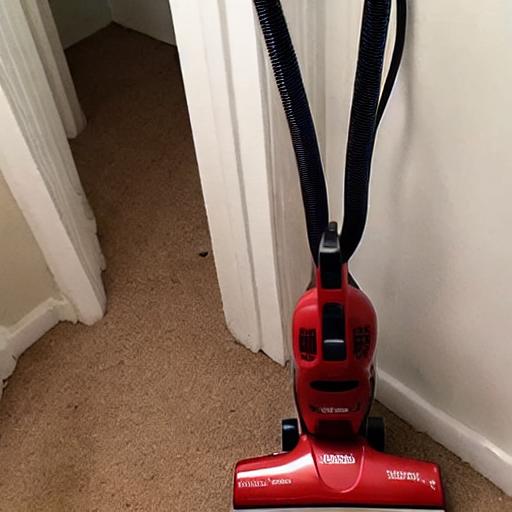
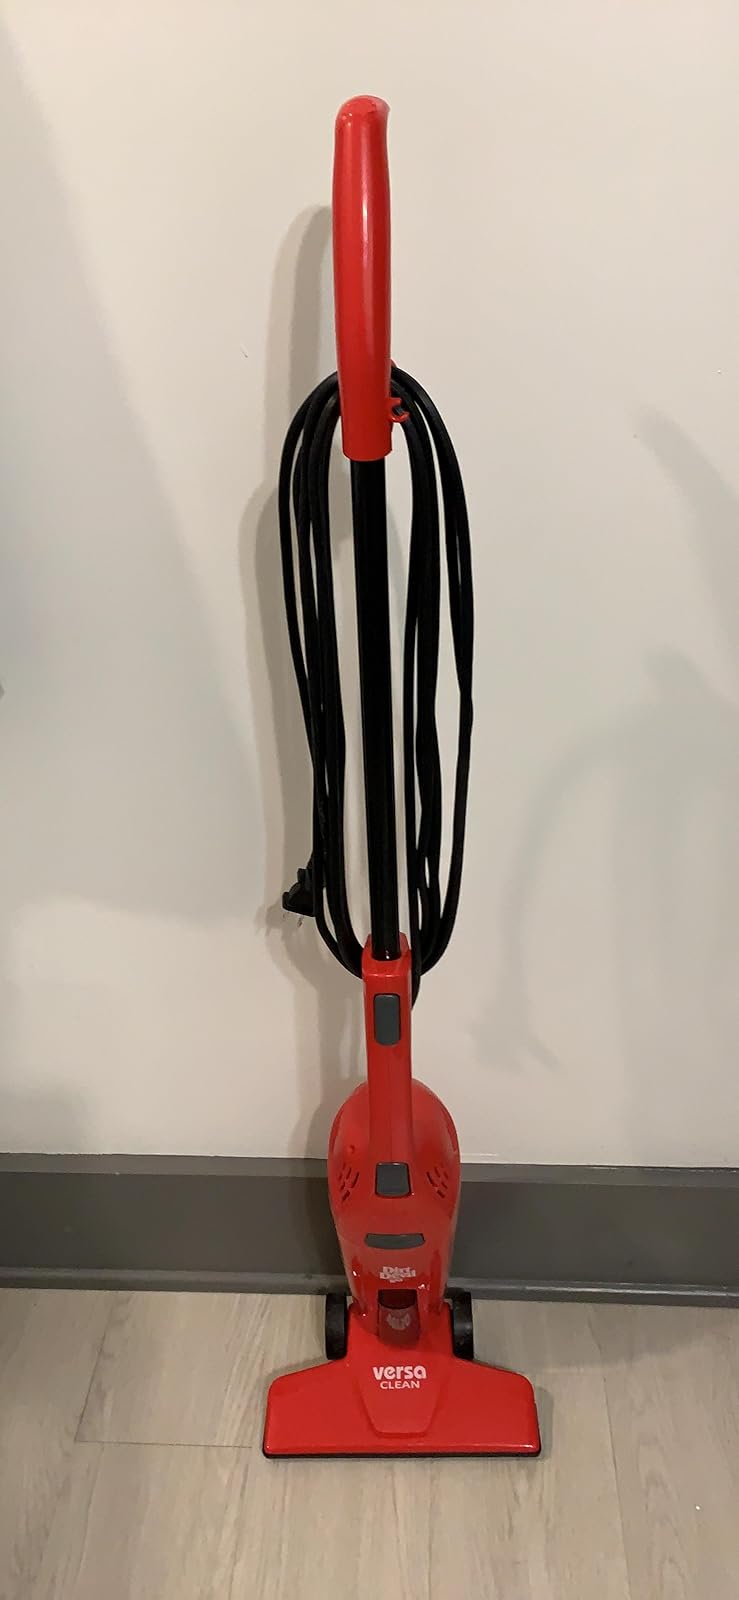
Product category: items_vacuum
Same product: no